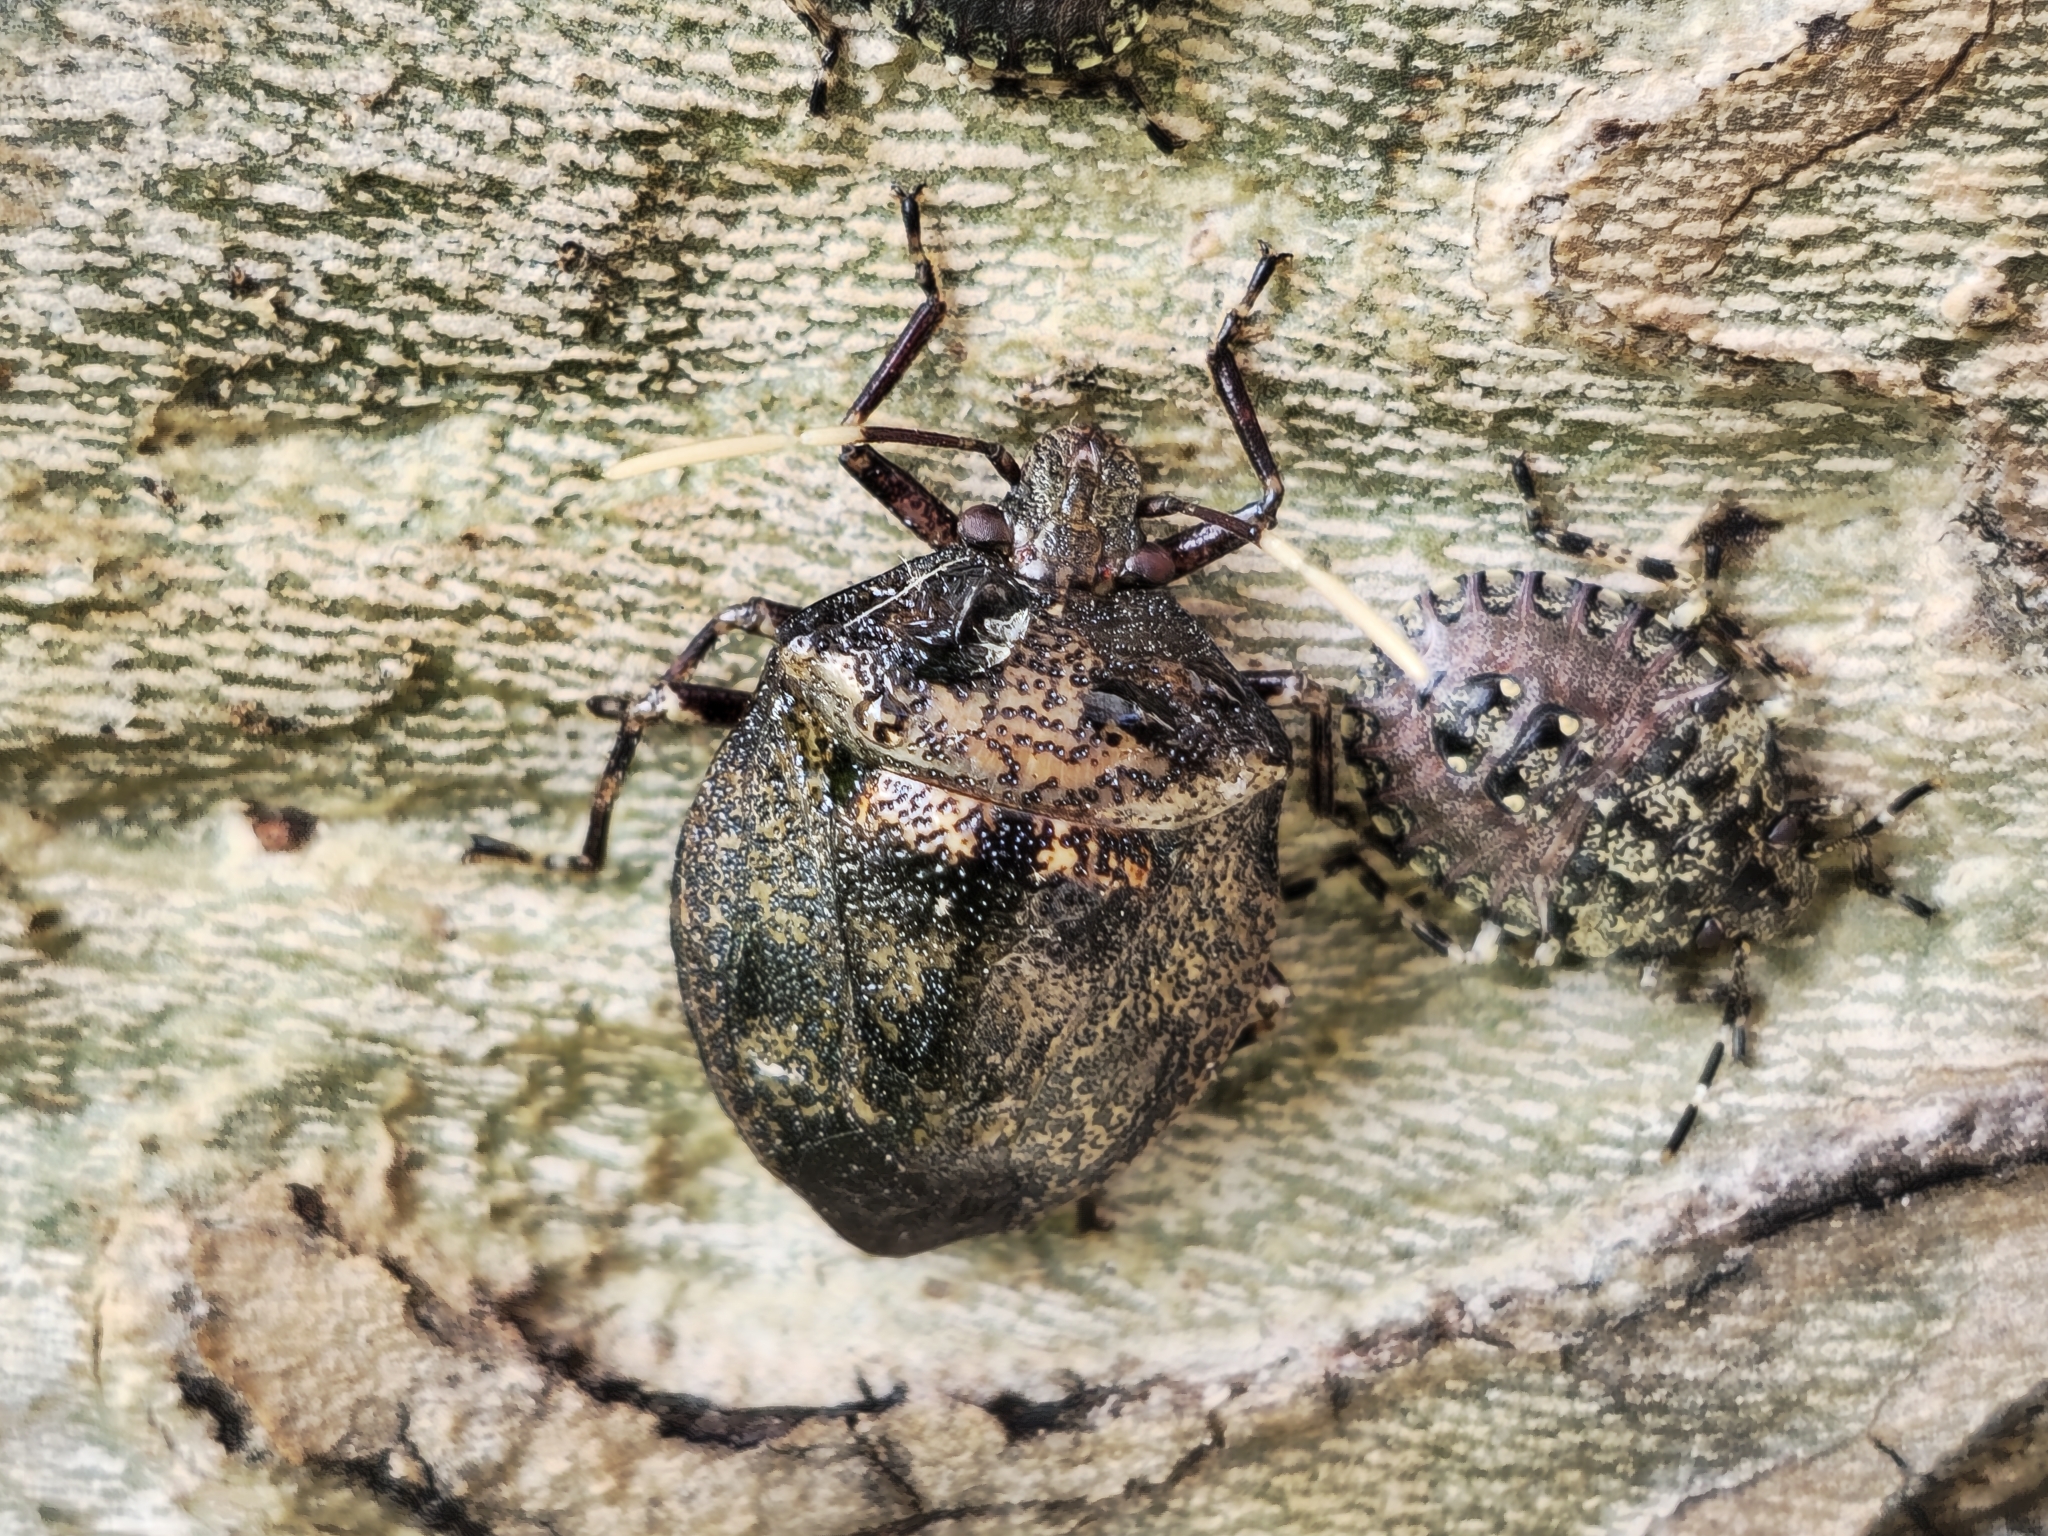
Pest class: stink_bug